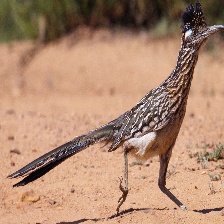
Species: ROADRUNNER
Scientific name: GEOCOCCYX